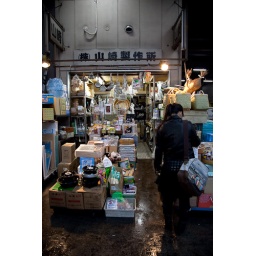
A shop in the outer market of Tsukiji fish market, Tokyo